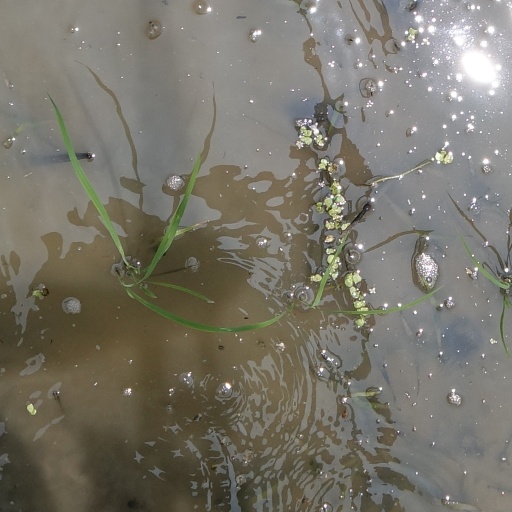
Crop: rice